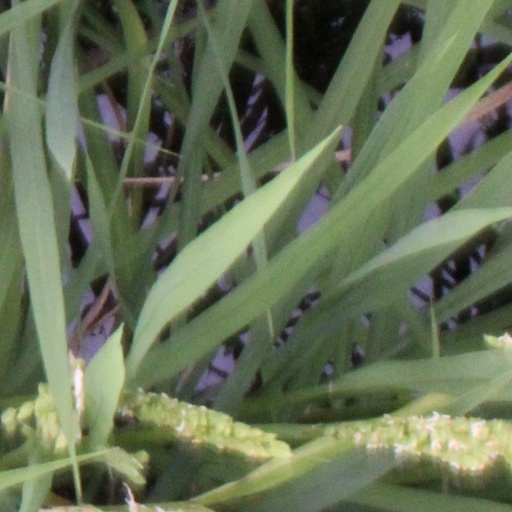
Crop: rice